Cameroon

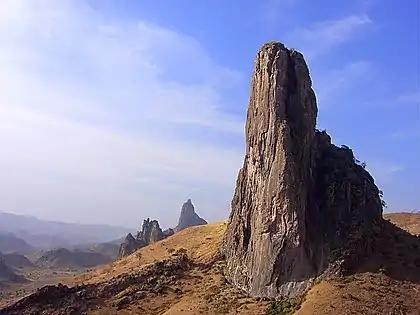
Volcanic plugs dot the landscape near Rhumsiki, Far North Region.

At , Cameroon is the world's 53rd-largest country. The country is located in Central Africa, on the Bight of Bonny, part of the Gulf of Guinea and the Atlantic Ocean. Cameroon lies between latitudes 1° and 13°N, and longitudes 8° and 17°E. Cameroon controls 12 nautical miles of the Atlantic Ocean.